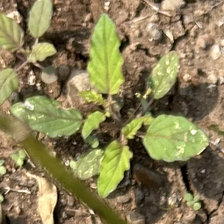
Weed species: Punarnava _(Boerhaavia diffusa)